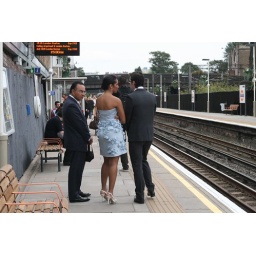
the girl in the blue tuft dress